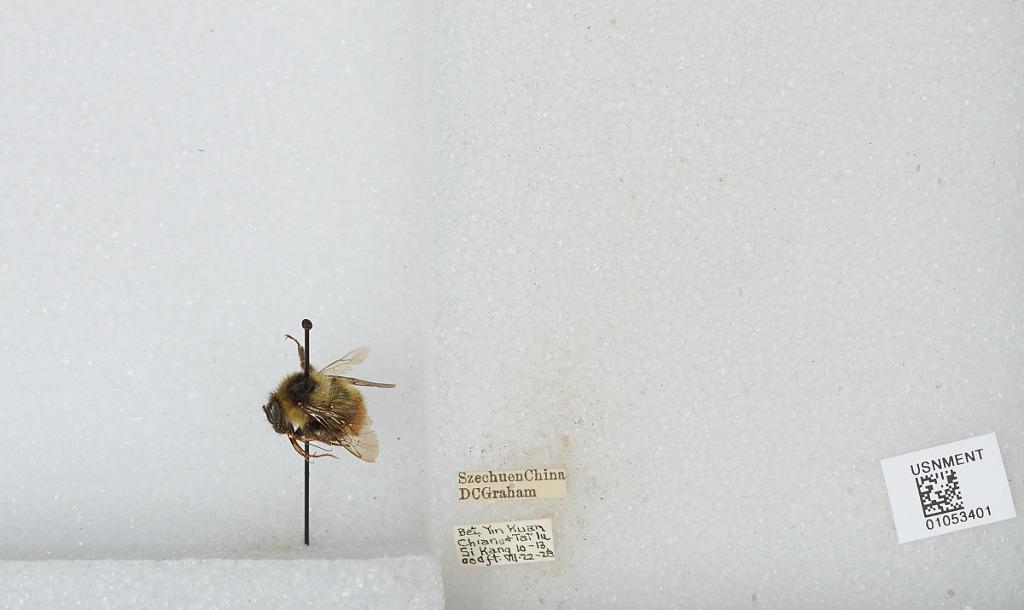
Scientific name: Bombus sp.
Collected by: D. Graham
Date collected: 1928-7-22
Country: China
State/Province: Sichuan
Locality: Between Yin Kuan Chian & Tat Lu Si Kang